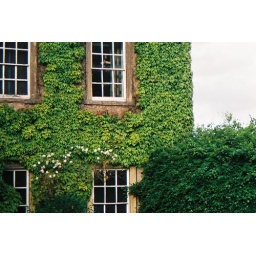
Shoot using 35mm in a box brown camera